Amparo Moraleda Martínez

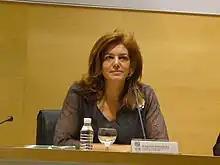

Moraleda received a degree in industrial engineering at Comillas Pontifical University. She graduated from IESE Business School with an MBA.